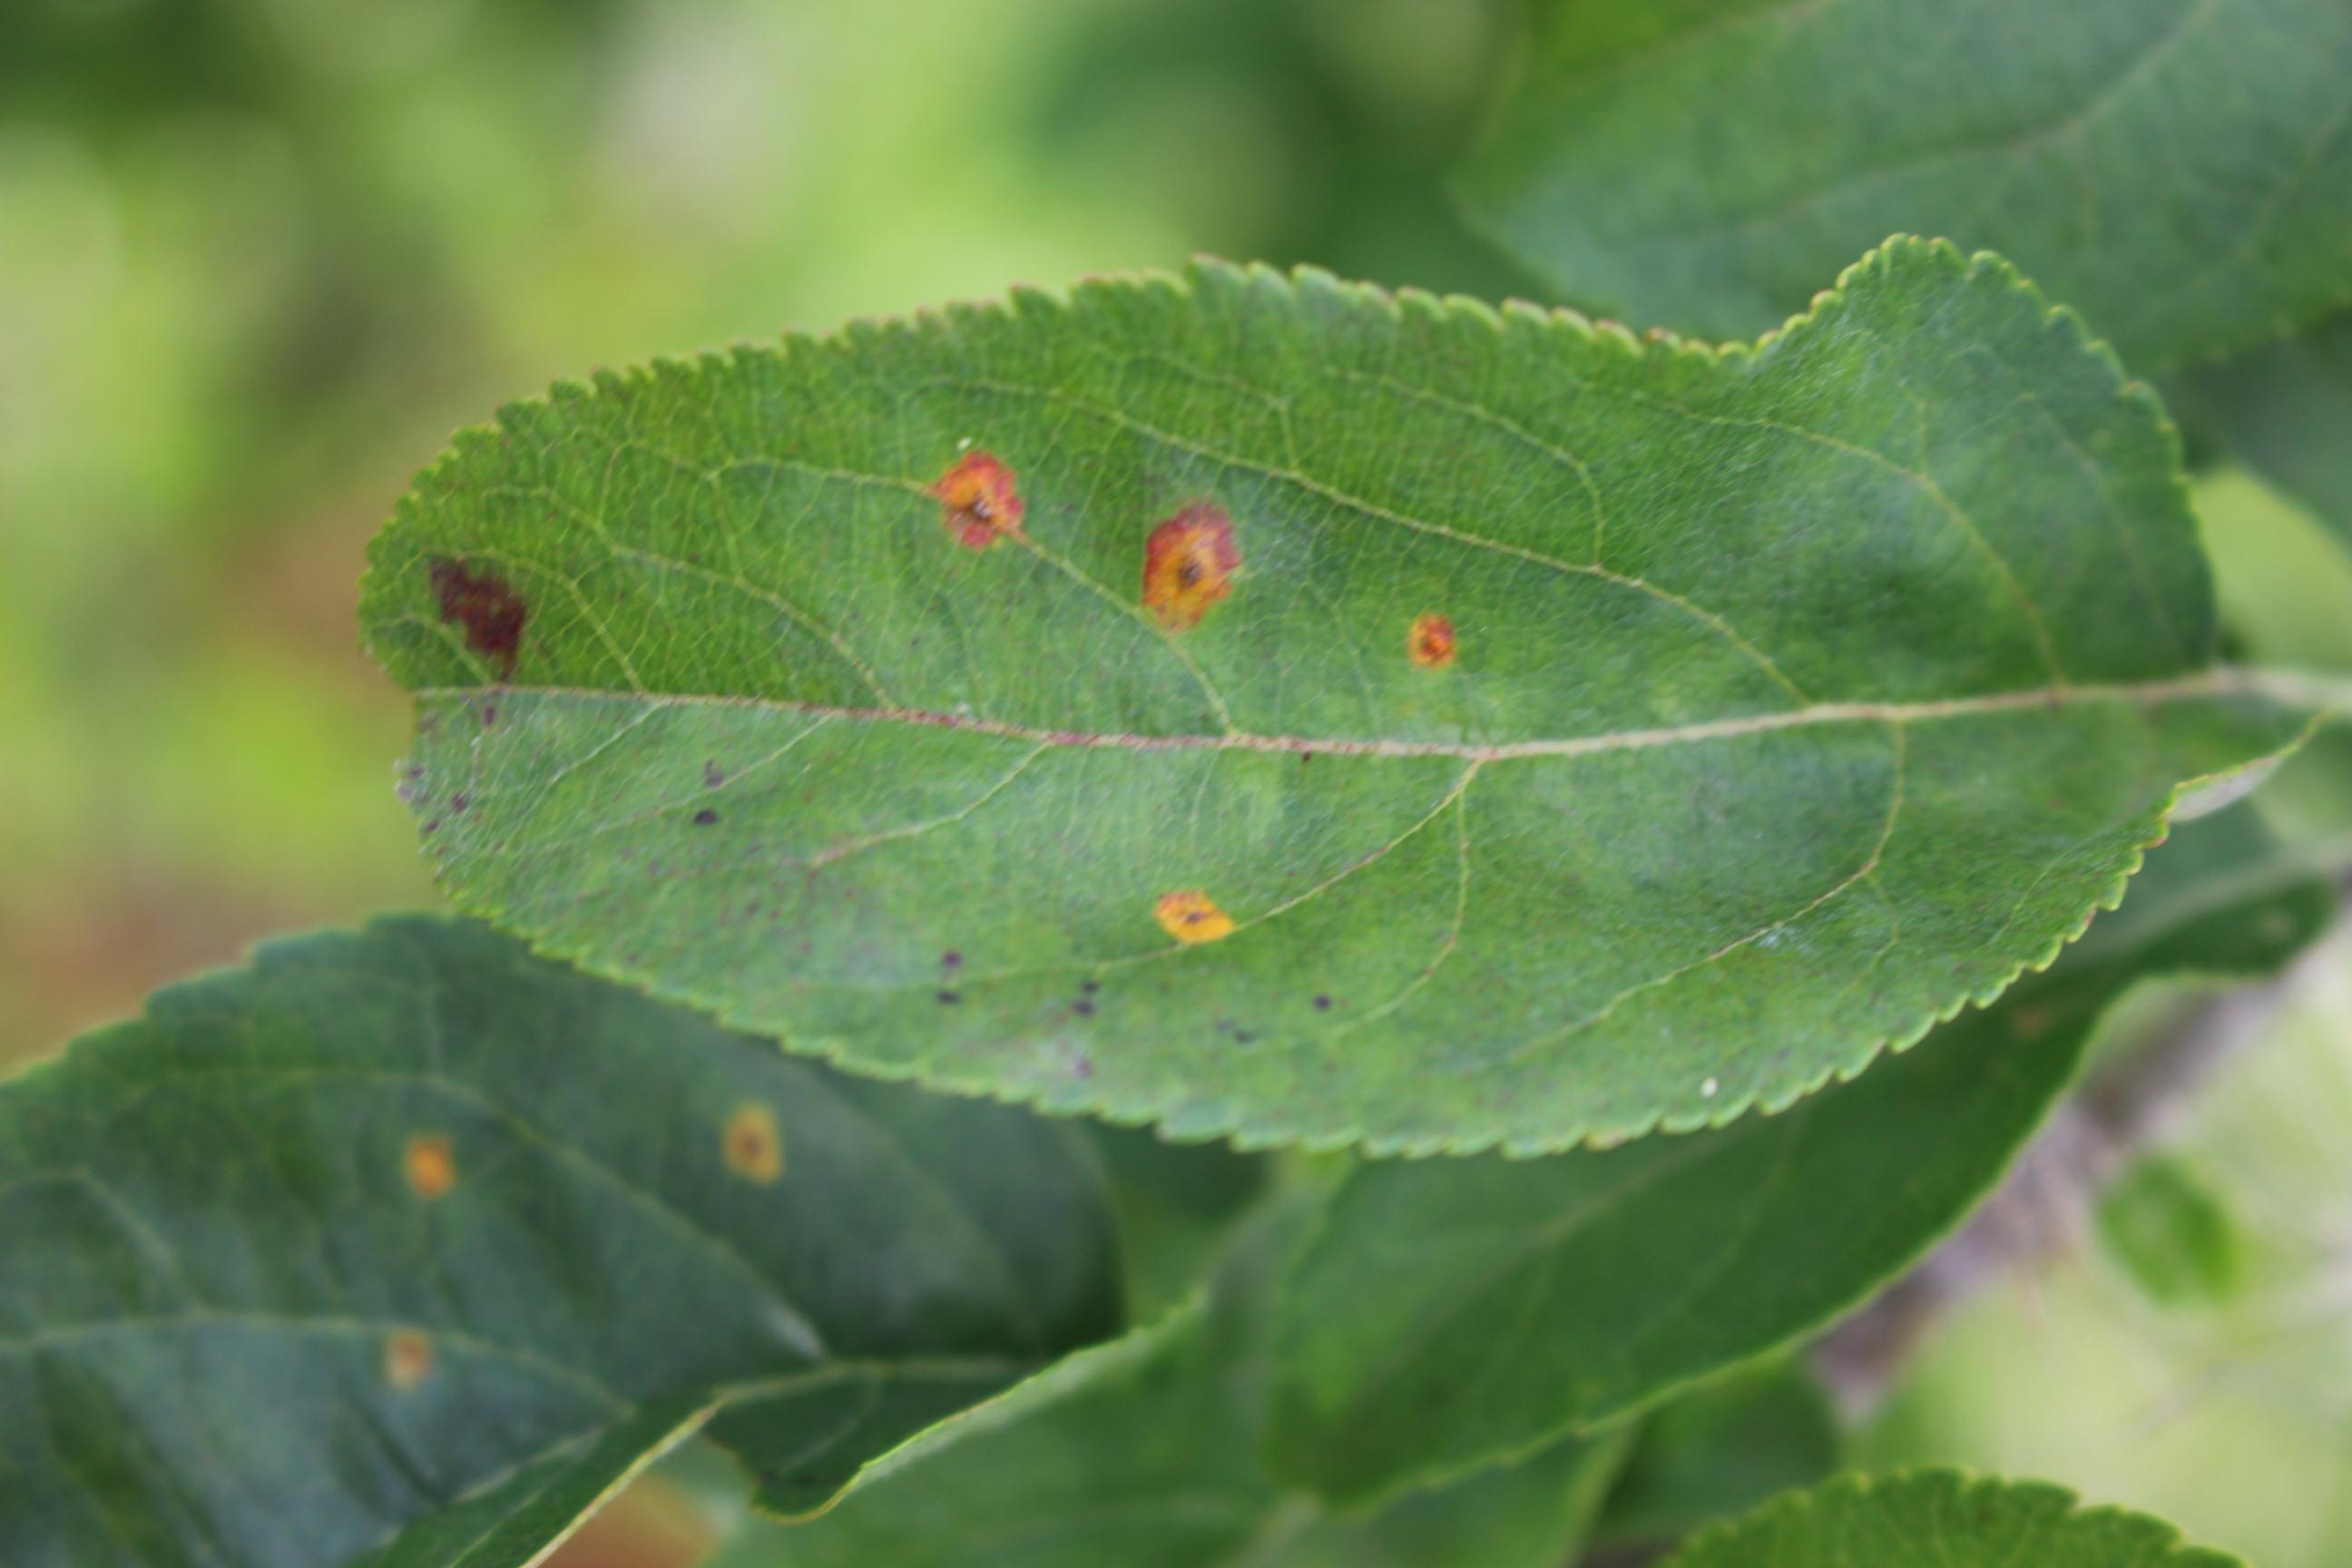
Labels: rust